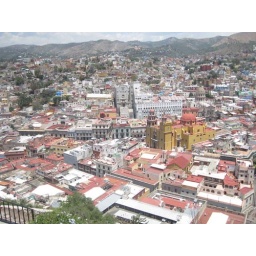
Guanajuato seen from The Pipila-statue. I lived right behind the big, white university-building in the middle - behind the yellow church.